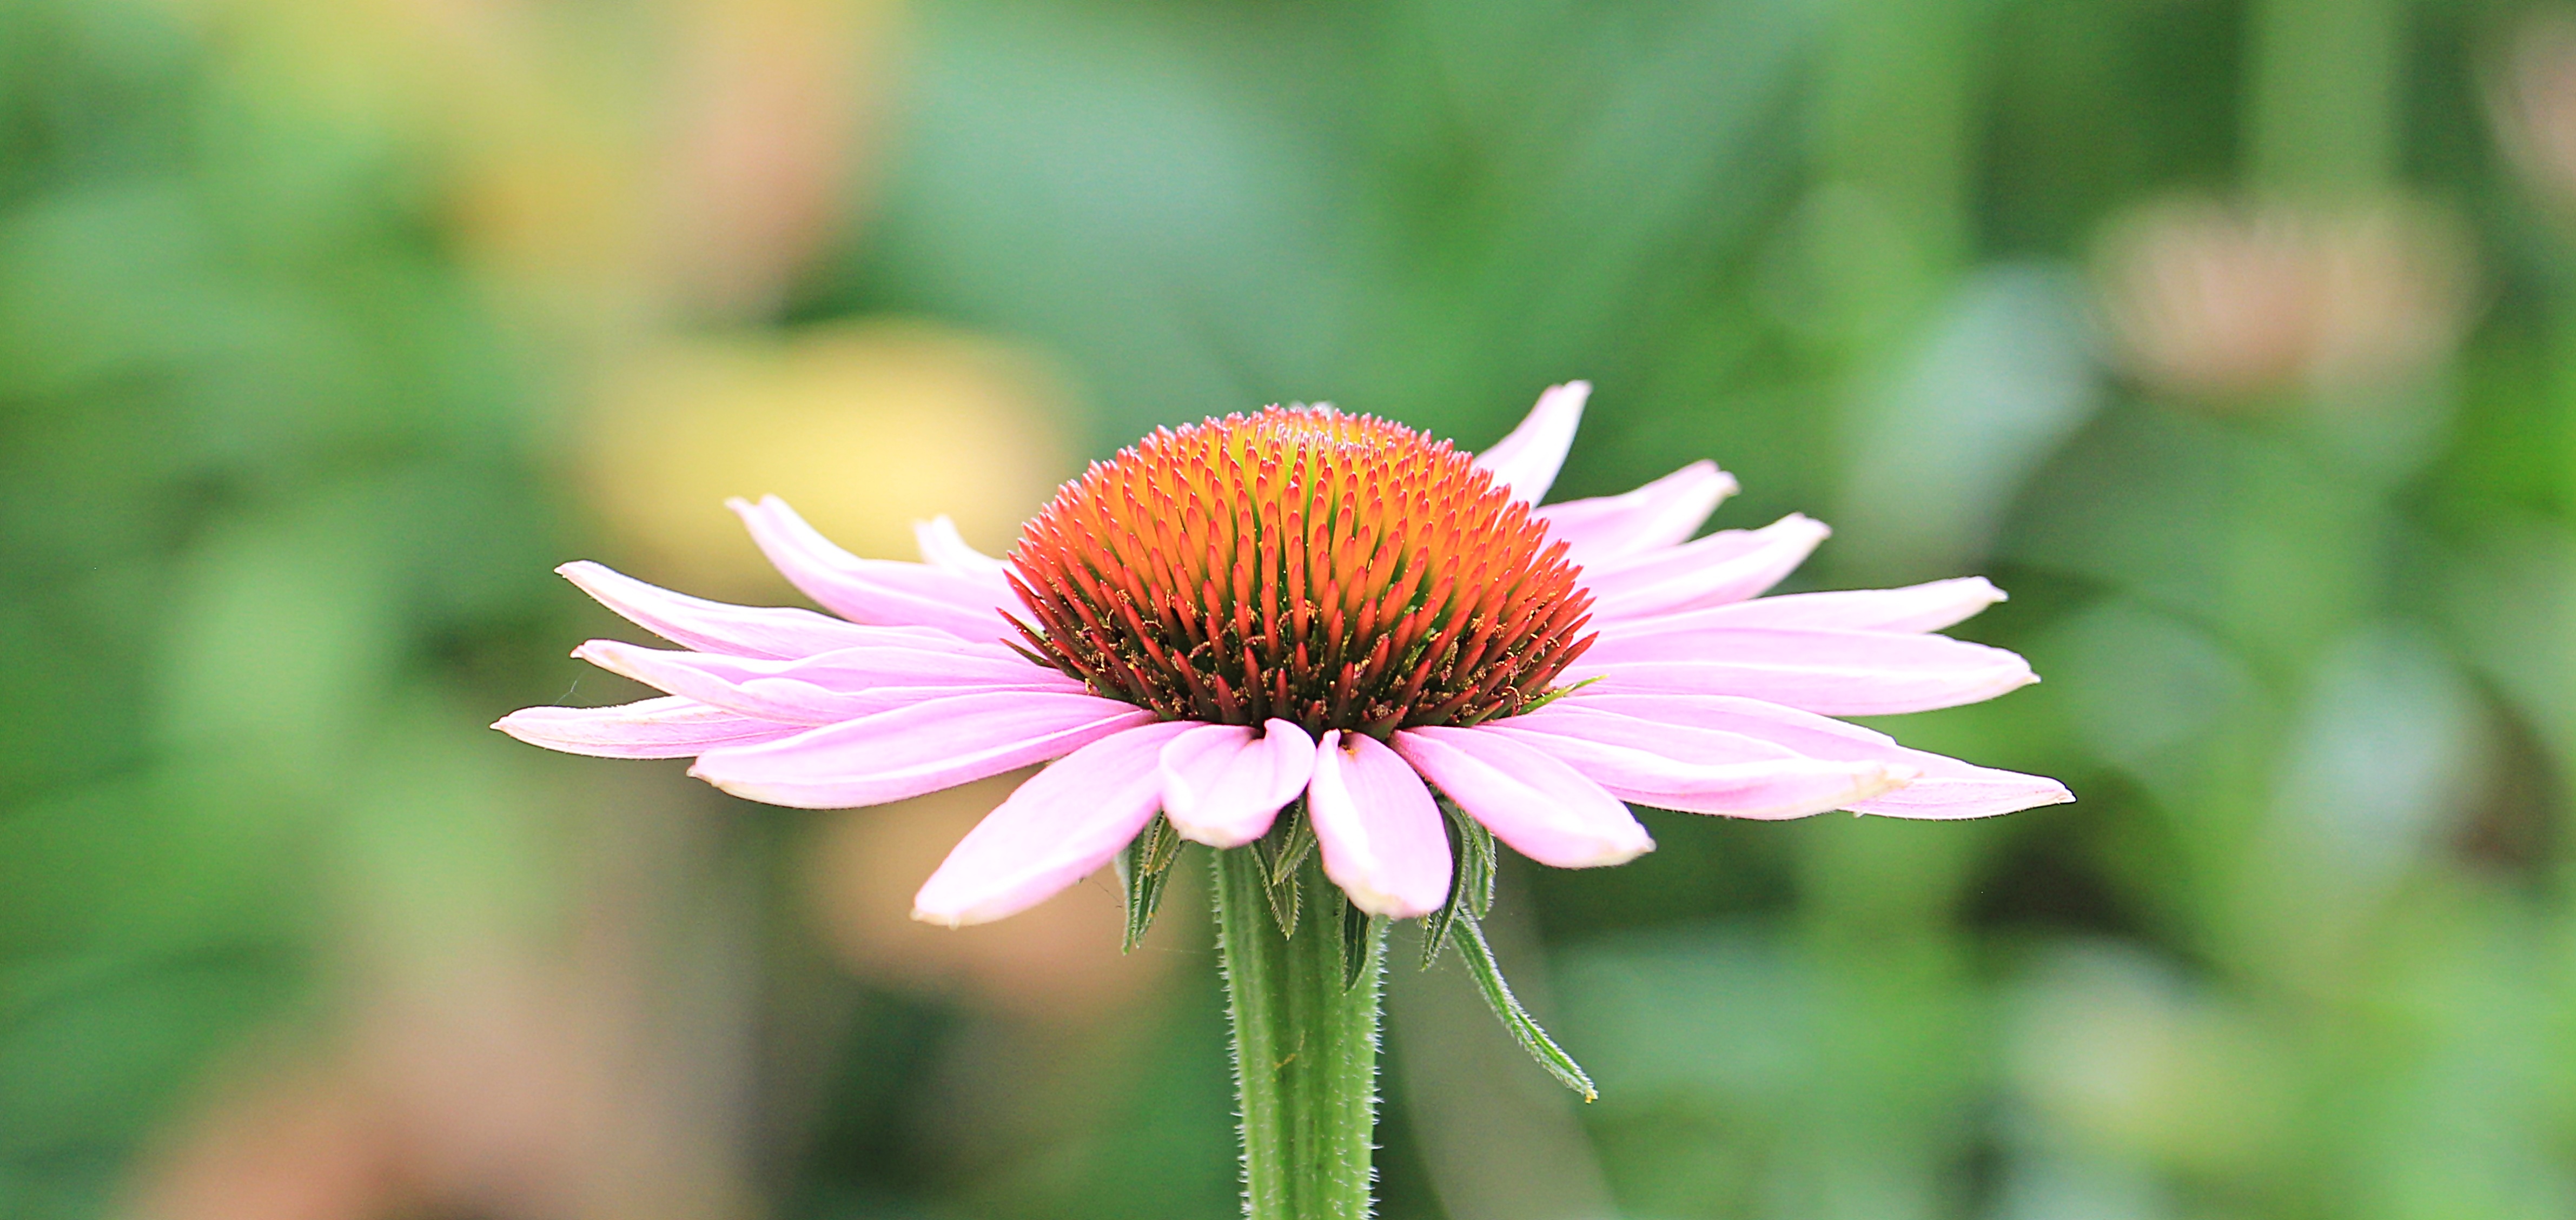
nature, blossom, plant, field, meadow, prairie, flower, petal, bloom, summer, daisy, botany, pink, flora, wildflower, close up, sun hat, beautiful, echinacea, pink flower, composites, macro photography, ornamental plant, garden plant, flowering plant, daisy family, pallida, tiresome, hedgehog pink head, translucent sonnenhut, pink sun hat, annual plant, plant stem, land plant